Qinling orogenic belt

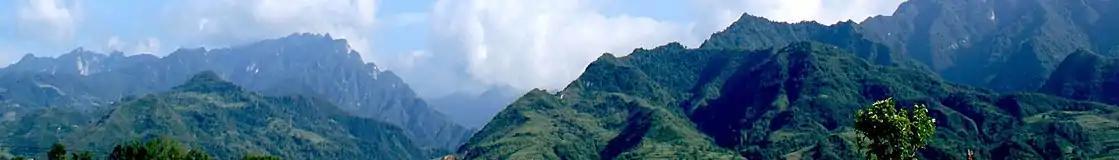
View of mountain ranges within Qinling belt

The Qingling orogenic belt can be divided into two major regions, the North Qinling Belt and the South Qingling belt, which are located at the boundary of the southern North China Craton and the northern South China Craton respectively. The most interesting thing about the evolution of Qinling orogenic belt is the multiple individual micro-block interactions. The tectonic evolution of the whole Qinling belt was not a single event but a combination of several collisional and extensional events, which mainly includes 4 phases: